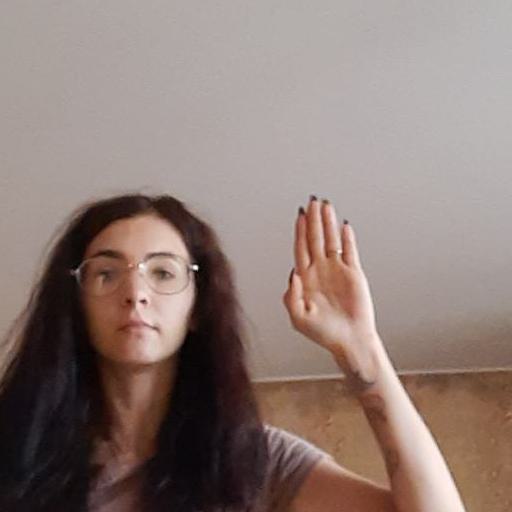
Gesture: stop